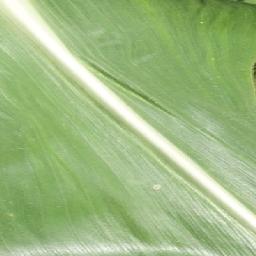
Label: Corn___healthy